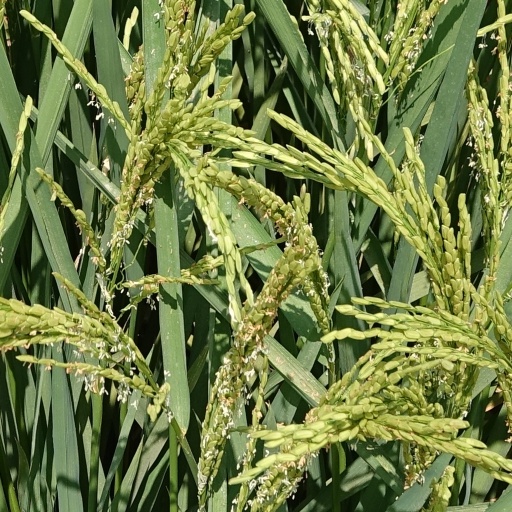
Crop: rice